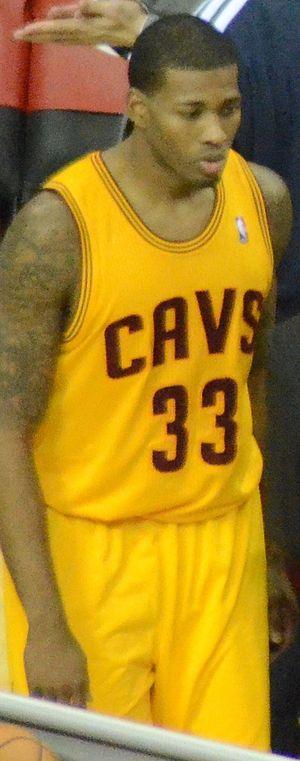
Alonzo Edward Gee, né le 29 mai 1987 à Riviera Beach, est un joueur américain professionnel de basket-ball. Il évolue aux postes d'arrière et d'ailier.